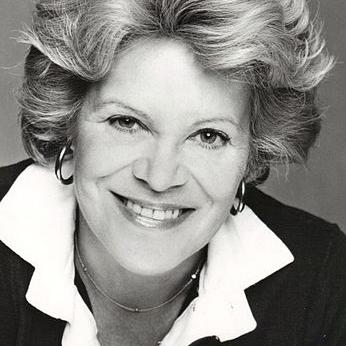
Age: 48